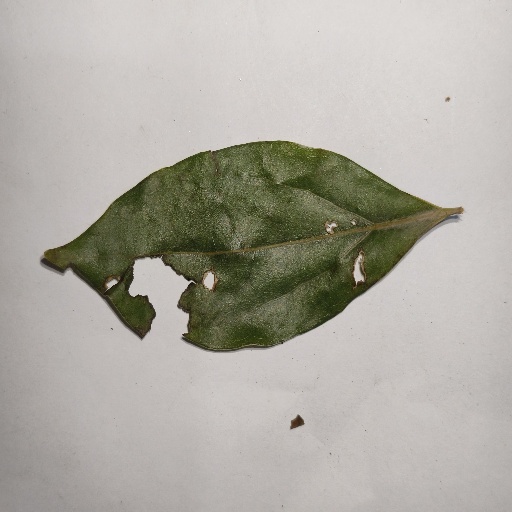
Species: Camphor
Leaf condition: Shot Hole